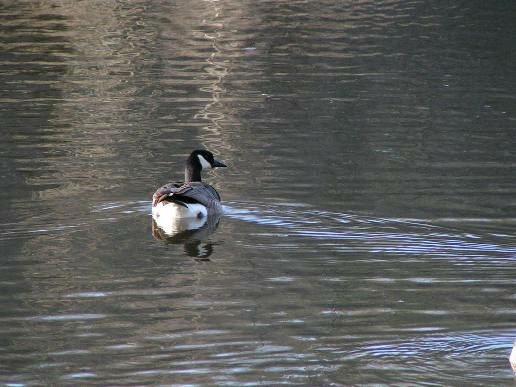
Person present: No